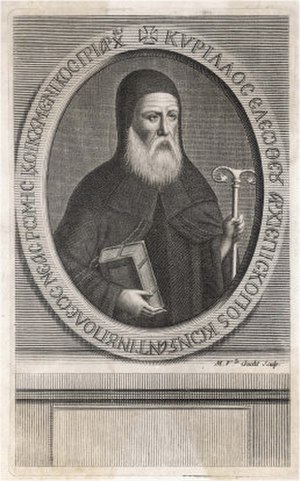
Kyrillos Loukaris
Kyrillos Loukaris var en græsk teolog og gejstlig.